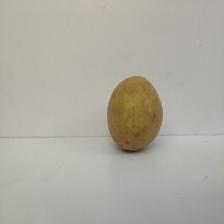
Size: Large